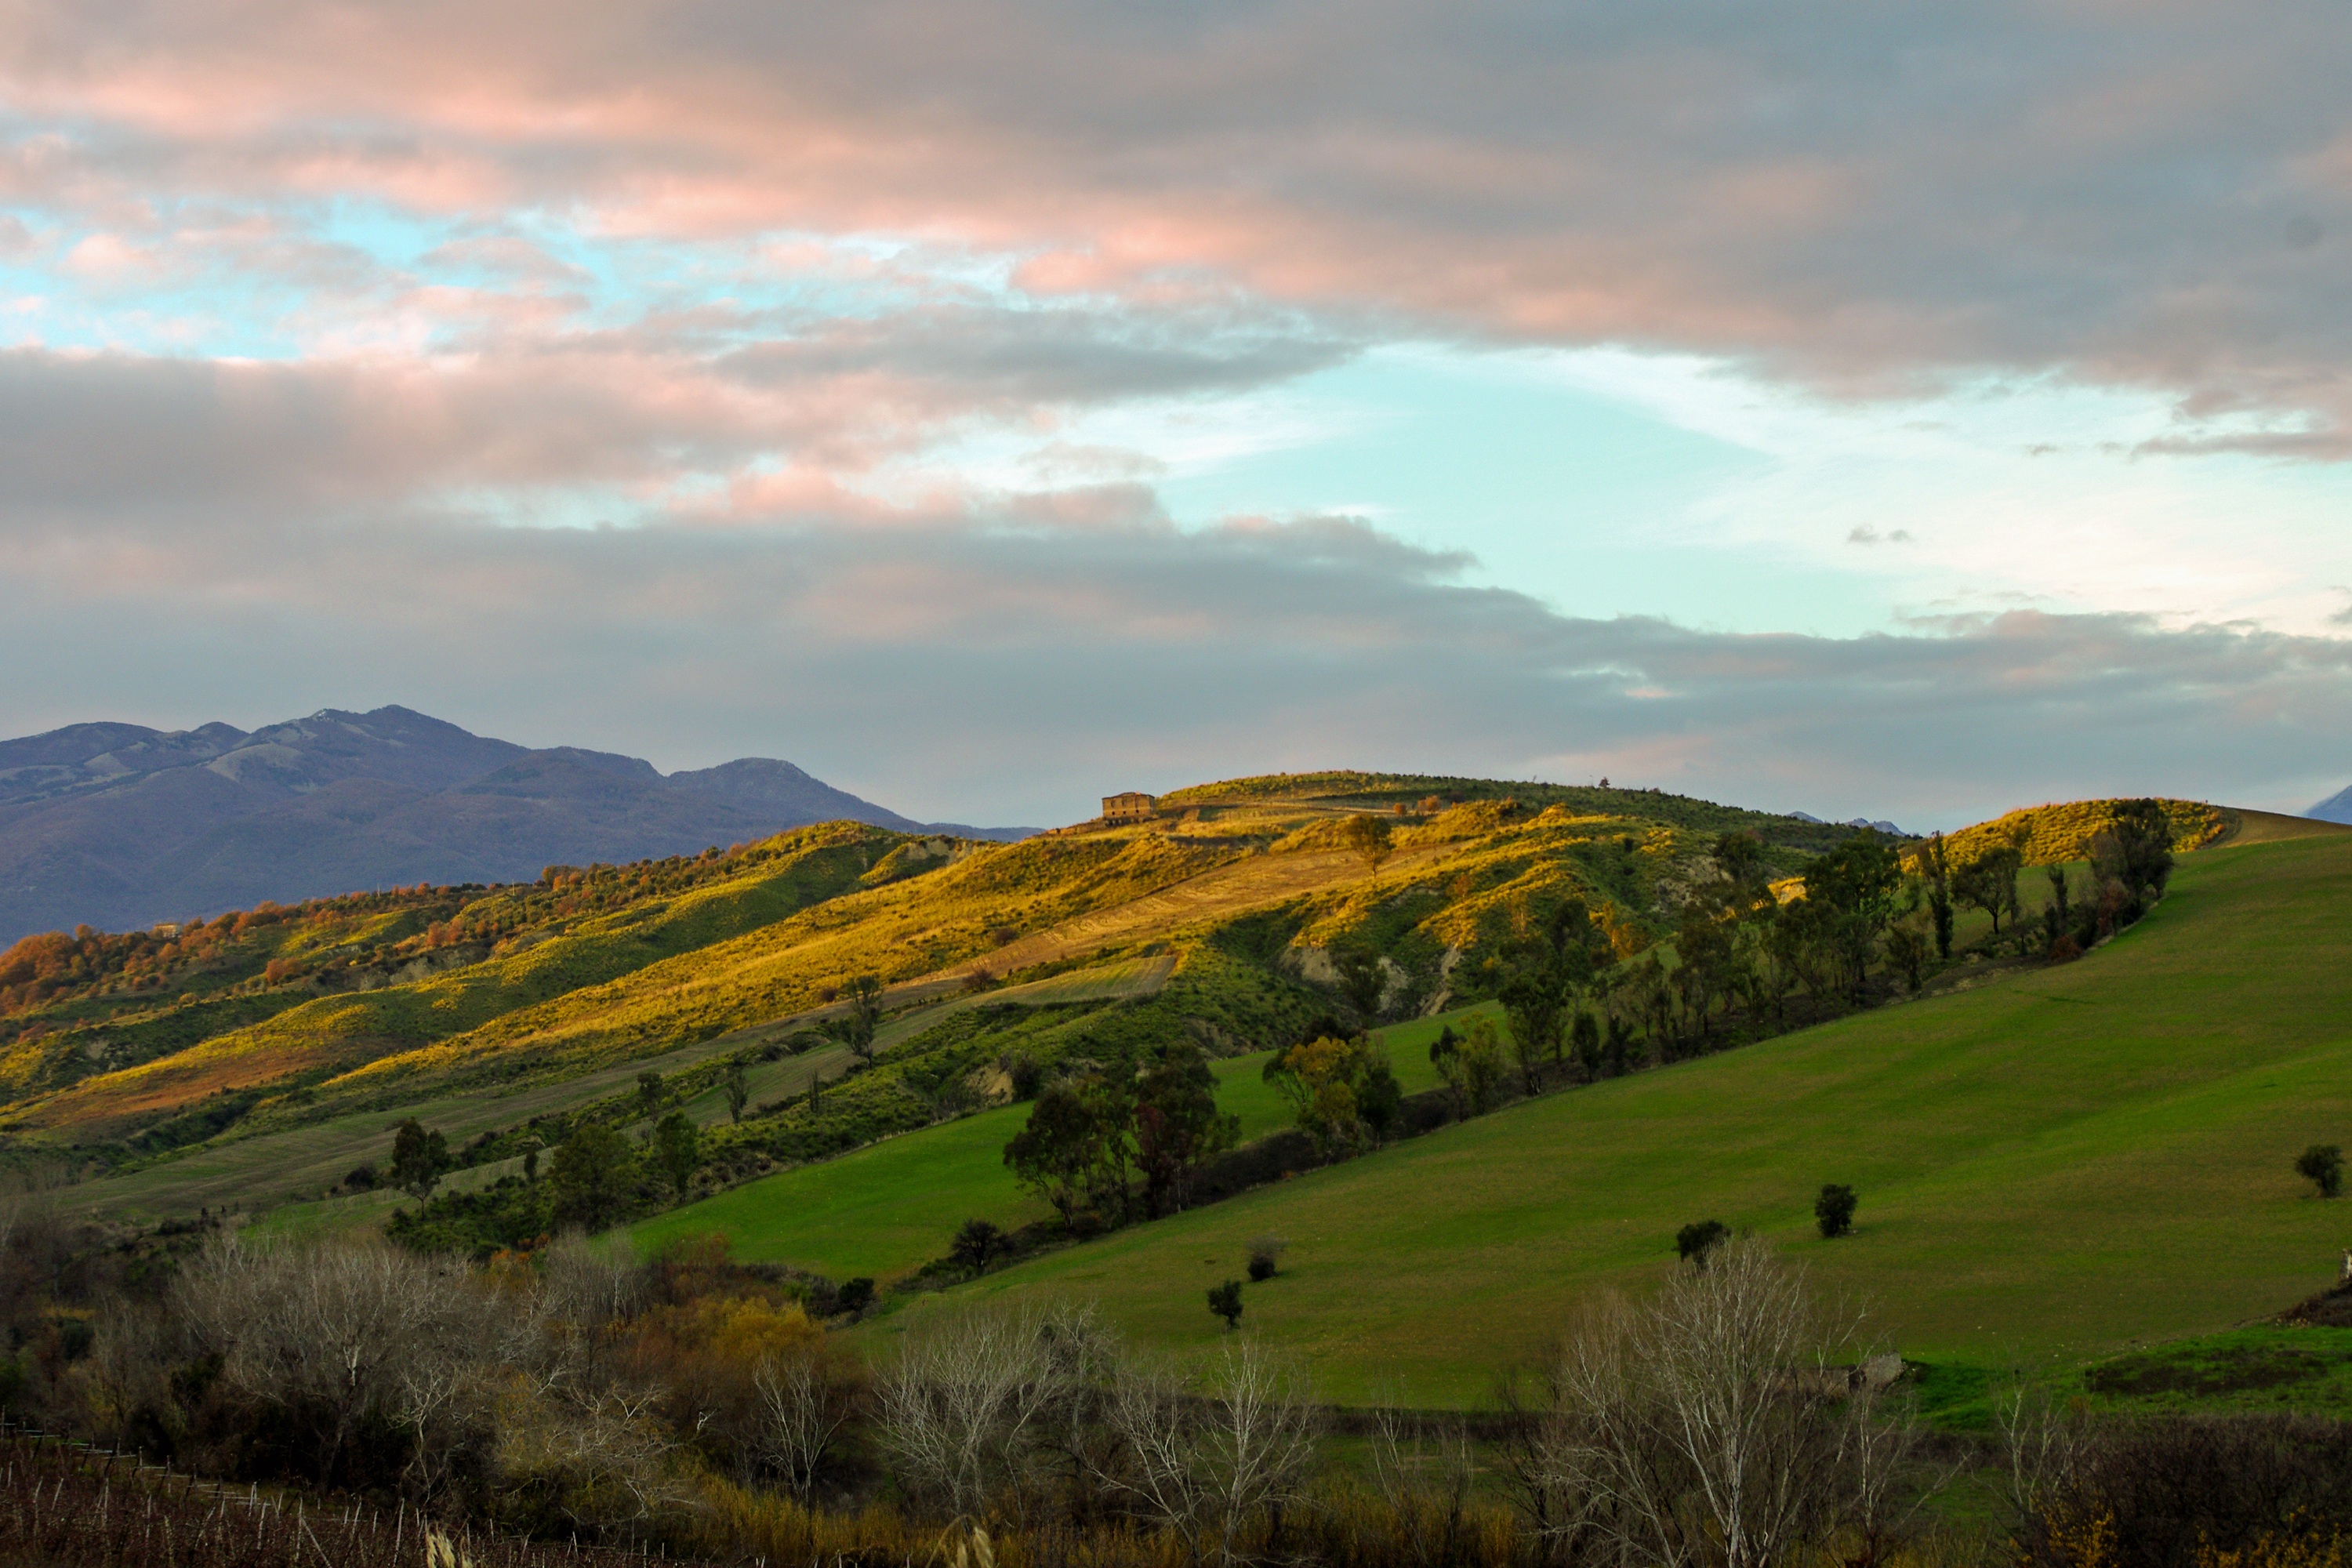
landscape, tree, nature, grass, horizon, mountain, cloud, sky, sunset, field, meadow, prairie, morning, hill, valley, mountain range, pasture, autumn, italy, agriculture, highland, ridge, plain, calabria, hills, grassland, plateau, fell, noon, loch, rural area, pollino, park pollino, pollino national park, lungro, vespers, geographical feature, mountainous landforms